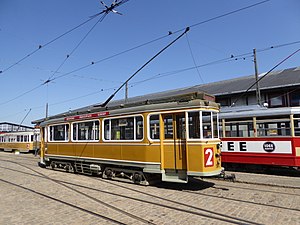
Strømaftager
Københavnsk sporvogn med trolleystang på taget.
En strømaftager er en anordning monteret på lokomotiver, motorvogne, togsæt, trolleybusser og sporvogne, som sørger for forbindelsen mellem en eller to køreledninger eller strømskinne og materiellet.